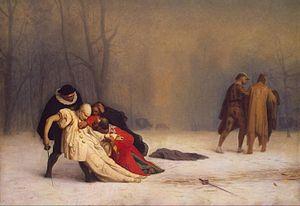
Jean-Léon Gérôme, né à Vesoul le 11 mai 1824 et mort à Paris le 10 janvier 1904, est un peintre et sculpteur français, membre de l'Académie des beaux-arts. Il composa des scènes orientalistes, mythologiques, historiques et religieuses. À partir de 1878, il réalise des sculptures, principalement réalisées en polychromie, ses sculptures représentent souvent des scènes de genre, des personnages ou des allégories.